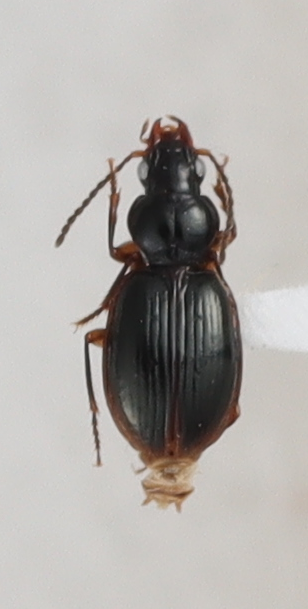
Scientific name: Mecyclothorax konanus
Plot: 17
Trap: W
Collected: 20190717